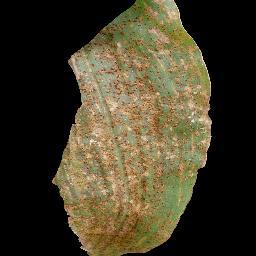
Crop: corn
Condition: (maize)_common_rust